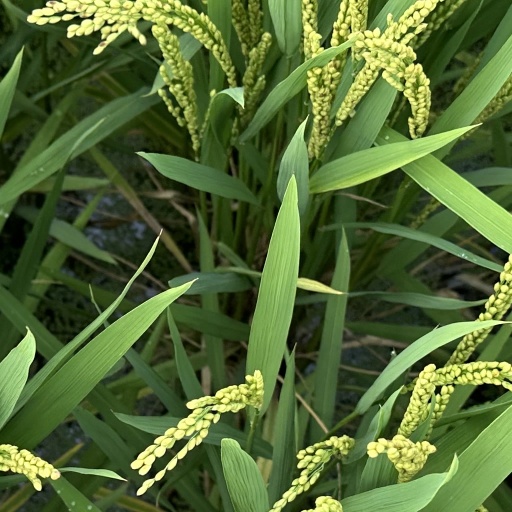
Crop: rice